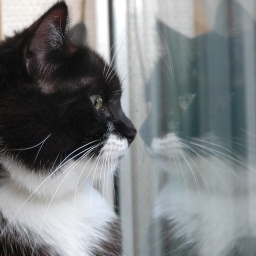
Tussi at the window sill in our kitchen window, checking up the outside world and her mirrored image.